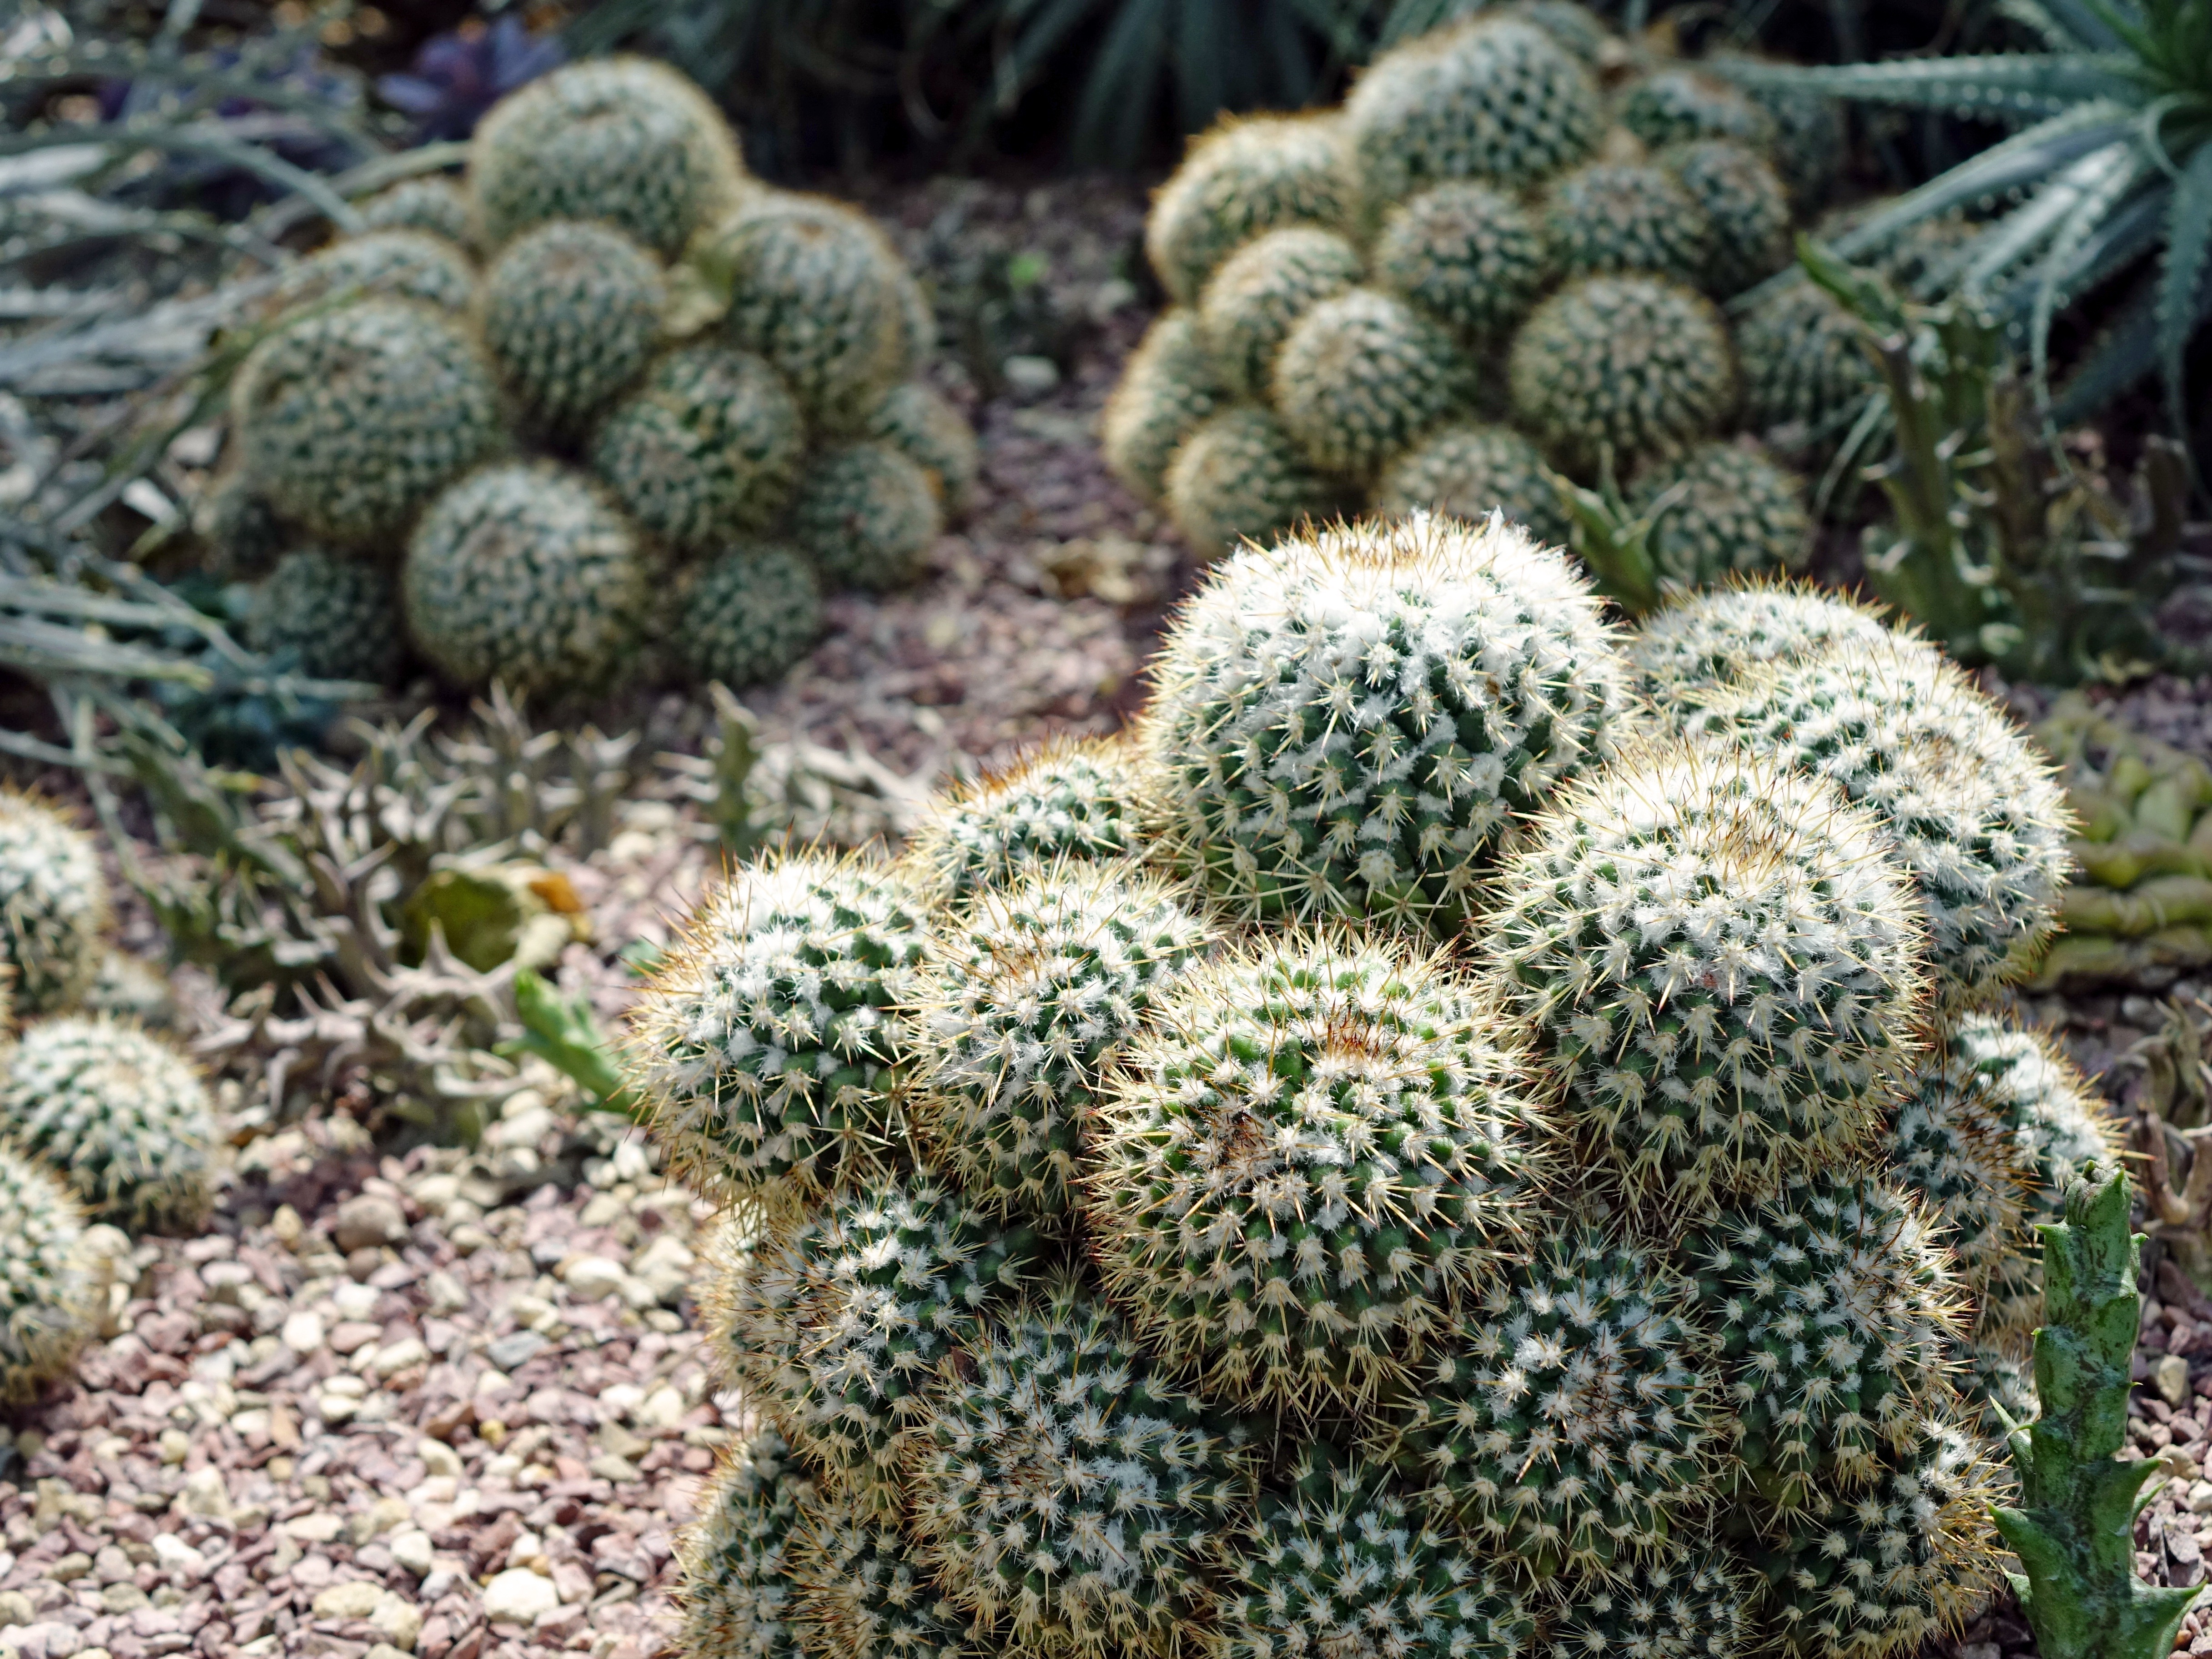
nature, spiky, cactus, plant, desert, flower, food, green, produce, botany, garden, hairs, caryophyllales, flowering plant, prickly pear, mammillaria geminispina, nipple cactus, land plant, hedgehog cactus, nopal